The Adventures of Sir Lancelot

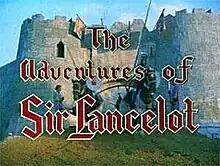
Titlecard from the colour episodes

The Adventures of Sir Lancelot is a British television series first broadcast in 1956, produced by Sapphire Films for ITC Entertainment and screened on the ITV network. The series starred William Russell as the eponymous Sir Lancelot, a Knight of the Round Table in the time of King Arthur at Camelot.